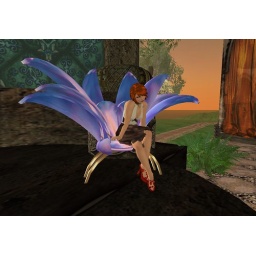
More flower chairs in ImagineNation. I love these things.